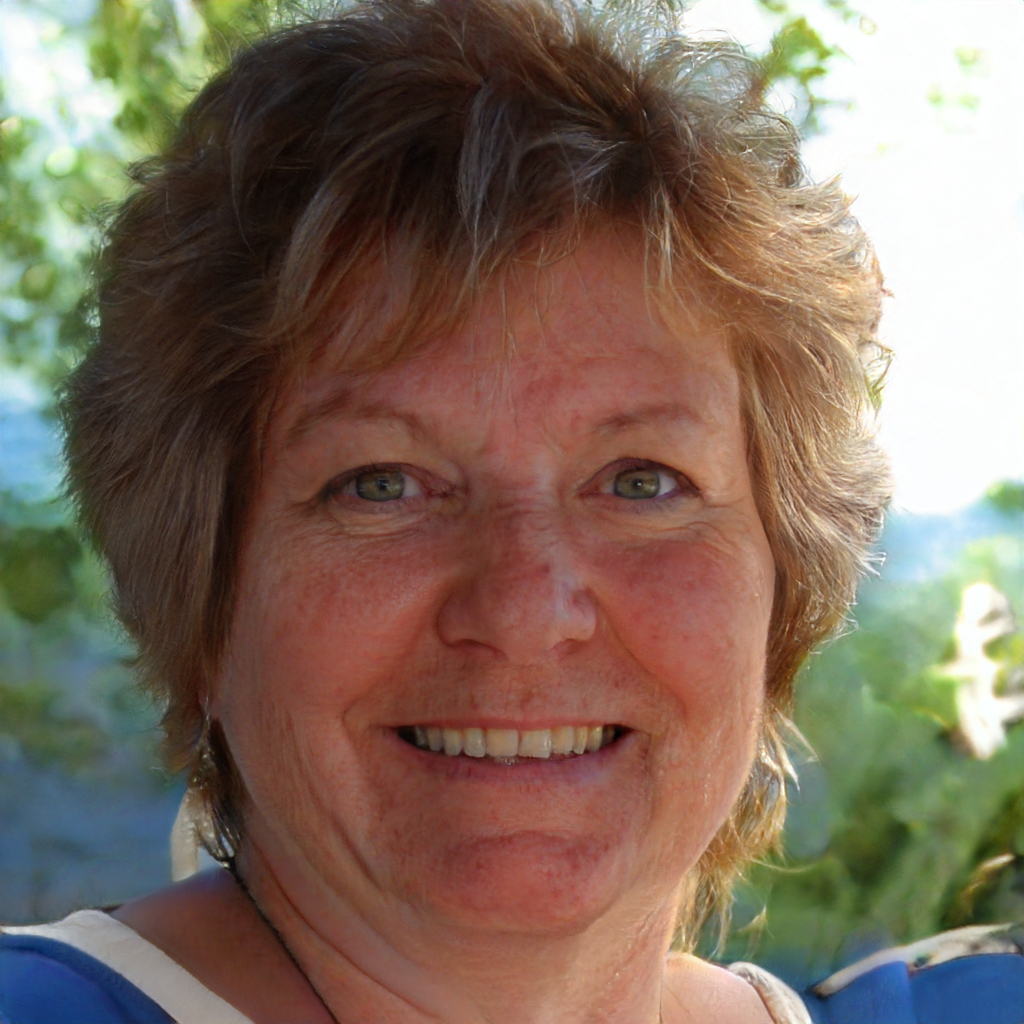
Label: Colored